Caithness

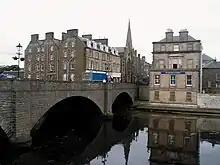
Wick

Although Wick had been declared the head burgh of the shire in 1641, for much of the next 200 years the sheriff held most courts and had his clerk's offices in Thurso. In 1828 a new Town and County Hall (now known as Wick Town Hall) was completed on Bridge Street in Wick, jointly funded by Wick Town Council and the county's commissioners of supply. Whilst it was under construction, the Wick authorities took legal action against the sheriff, successfully securing an order requiring him to hold regular courts and have his clerk's offices in Wick.